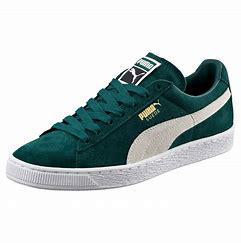
Brand: Puma
Model: Suede